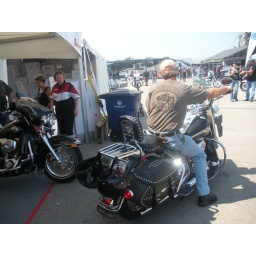
Mark pulling his bike in for seat